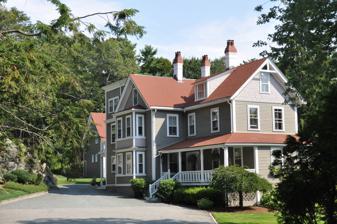
Building: Oliver Wendell Holmes House
Country: Unknown
Year built: 1880
Historic house in Massachusetts, United States United States historic place Oliver Wendell Holmes House in Beverly U.S. National Register of Historic Places U.S. National Historic Landmark Oliver Wendell Holmes Jr. House in 2012 Show map of Massachusetts Show map of the United States Location Beverly, Massachusetts Coordinates 42°33′52″N 70°48′23″W / 42.56444°N 70.80639°W / 42.56444; -70.80639 Built c. 1880 Architect Marshall, Asa Obear Architectural style Late Victorian NRHP reference No. 72001301 Significant dates Added to NRHP November 28, 1972 Designated NHL November 28, 1972 The Oliver Wendell Holmes House is a historic house at 868 Hale Street in the Beverly Farms section of Beverly, Massachusetts . Built c. 1880, this modest Victorian wood-frame house was designated a National Historic Landmark in 1972, as the only surviving structure associated with the life of Associate Justice of the United States Supreme Court Oliver Wendell Holmes Jr. (1841–1935), whose summer home it was from 1909 until his death. Description and history The Holmes House is a 2-1/2 wood-frame structure, with a steeply-pitched gable roof , and three brick chimneys. Its exterior is sheathed in wooden clapboards , with shingles in the front-facing gable end and on the sides of a shed-roof dormer . The house is roughly T-shaped, with a porch that originally wrapped around two sides, but has since been partly enclosed.  The rear of the house is a full-height service ell , and a carriage house stands behind the main house.  A gravel drive leads from the street, around the north side of the house, to the carriage house. The house was built between 1875 and 1880 by Asa Obear Marshall, and was sold by his widow to Justice Oliver Wendell Holmes Jr. in 1909.  The Holmeses divided their time between this house and a residence in Washington, D.C. , generally staying here between June and October.  While here, Holmes would continue to work on cases, and would entertain judges and politicians, including Louis Brandeis , Henry Cabot Lodge , and Albert Beveridge .  It was here that he was introduced to Harold Laski , a British politician and economist with whom he maintained a long correspondence. After Holmes' death in 1935, the house was sold and its contents dispersed. It remains in private hands. See also National Register of Historic Places listings in Essex County, Massachusetts List of National Historic Landmarks in Massachusetts References